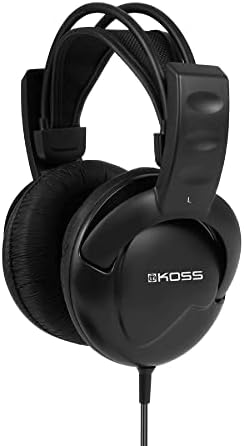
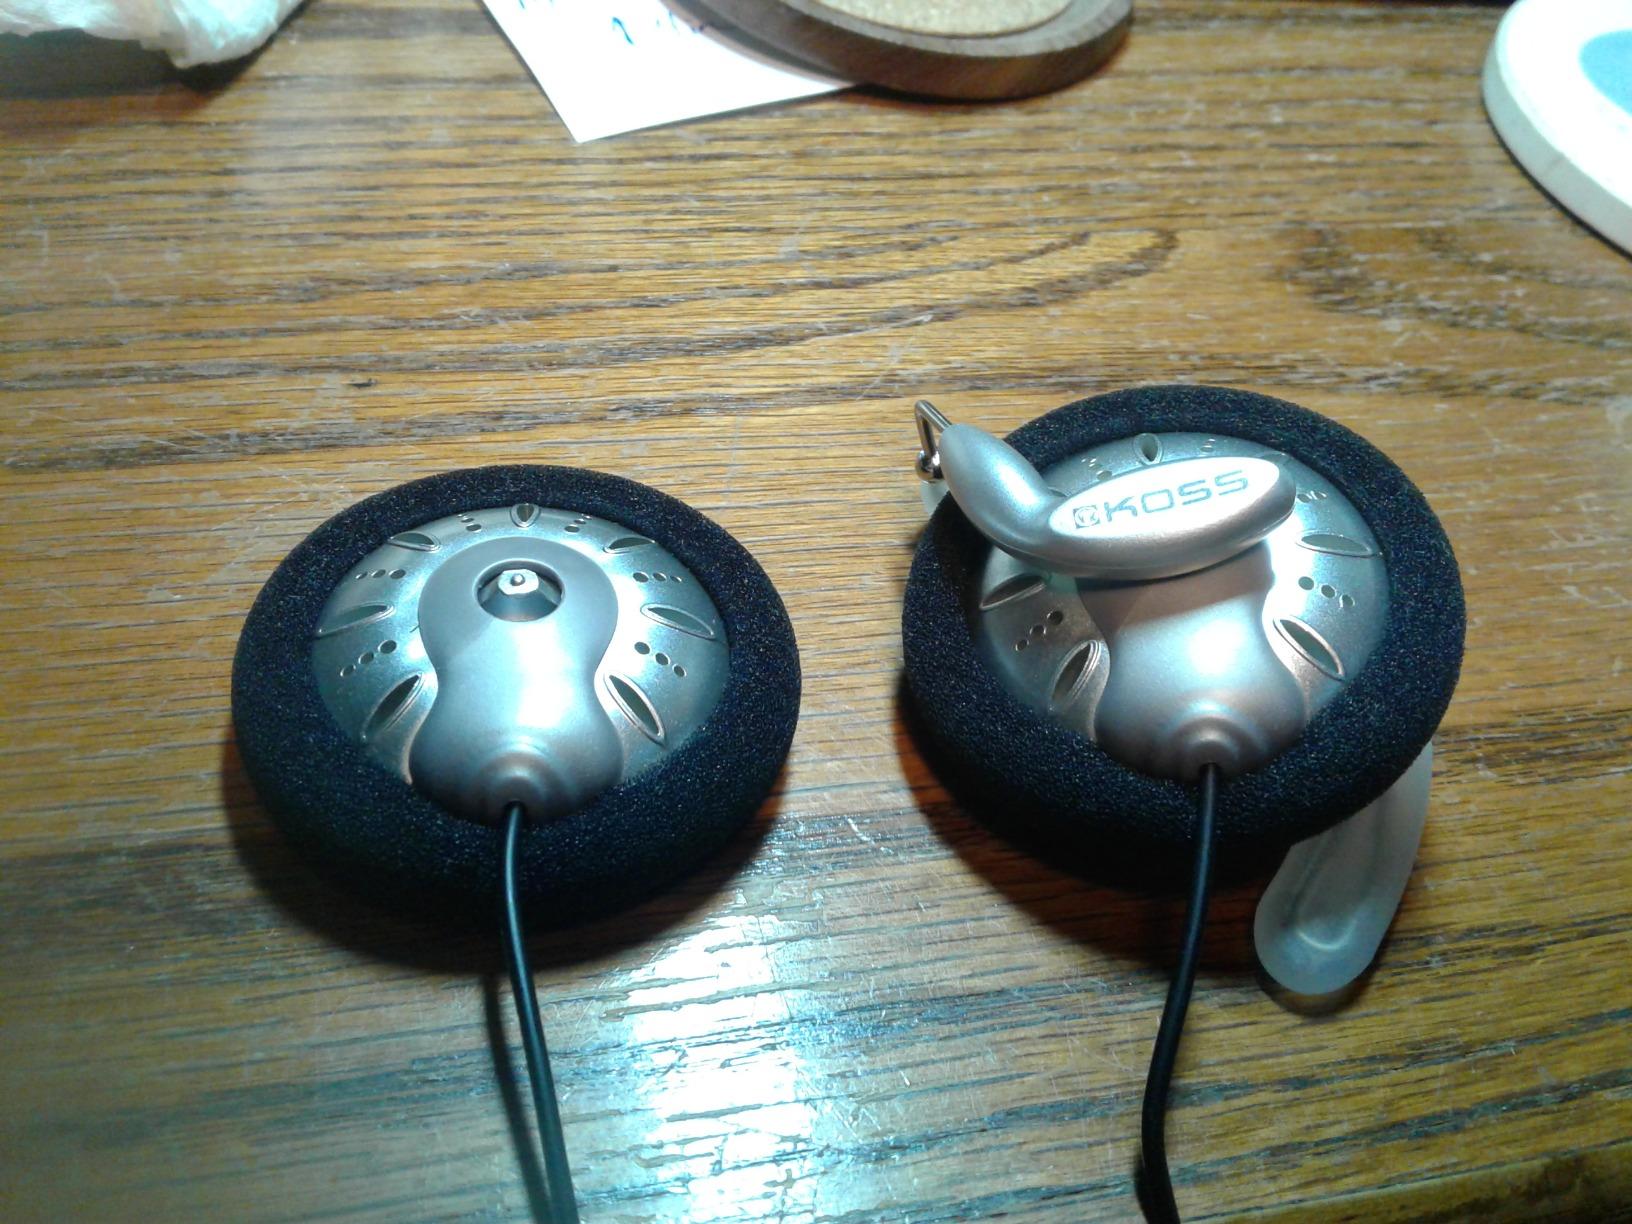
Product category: headphones
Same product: no